Mervinslaw Pele

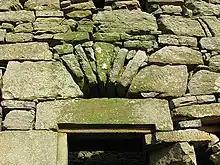
Lintel and stonework at Mervinslaw pele house

Mervinslaw Pele, also known as Mervinslaw Tower, is a 16th-century castle in the Scottish Borders. It is mostly intact except for its roof.